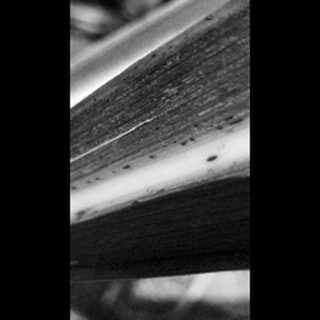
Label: sugarcane_rust